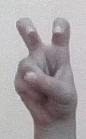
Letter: toot